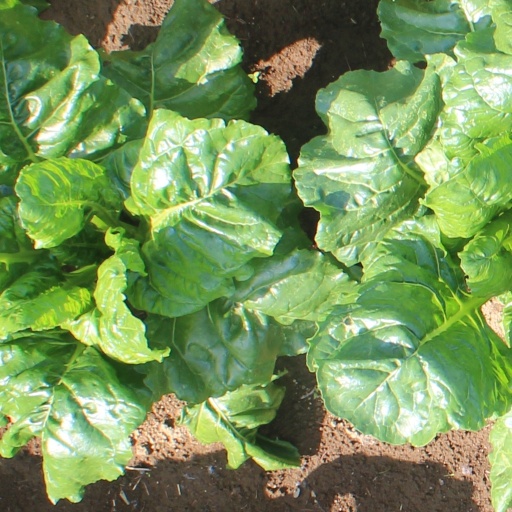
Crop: sugar beet